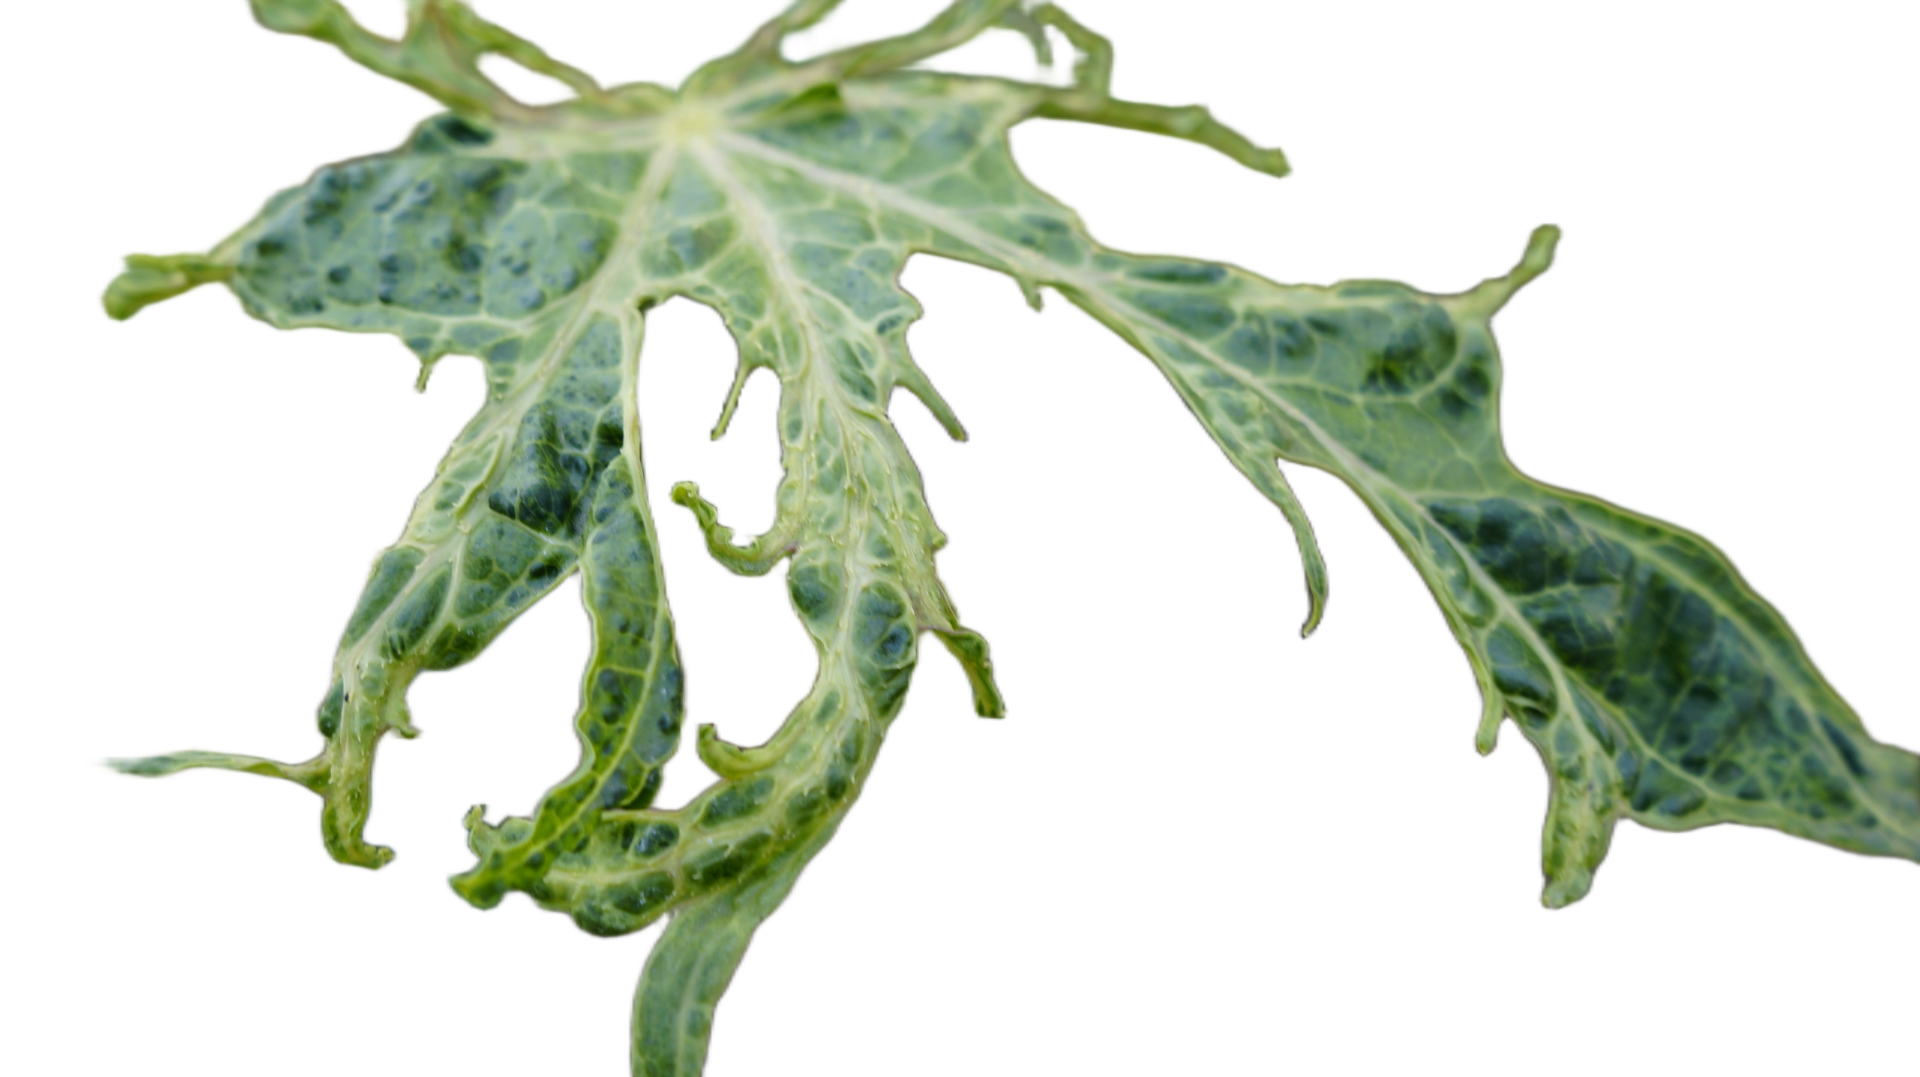
Crop: Papaya
Label: Curled_Yellow_Spot